Butterscotch

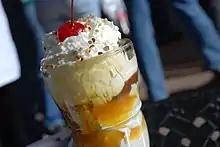
A butterscotch sundae

Butterscotch is often used as a flavour for items such as dessert sauce, pudding, and biscuits (cookies). To that end, it can be bought in "butterscotch chips" made with hydrogenated (solid) fats to be similar for baking use to chocolate chips.